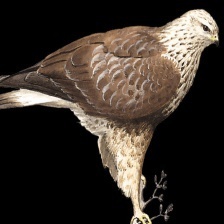
Species: ROUGH LEG BUZZARD
Scientific name: BUTEO LAGOPUS